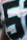
Number: 5